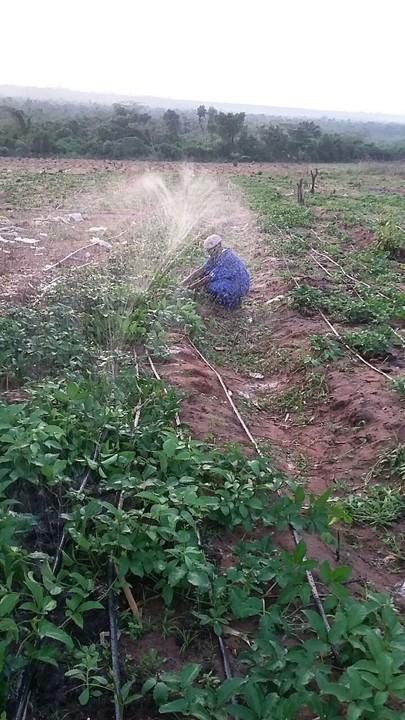
Mkulima aliyevaa mavazi ya samawati anasimama kati ya mistari ya mimea akitunza mazao yanayonyunyiziwa maji kwa kifaa cha kisasa. Mandhari ya kijijini yenye mawingu kidogo kuonyesha mbinu endelevu za kilimo kwa matumizi bora ya maji.